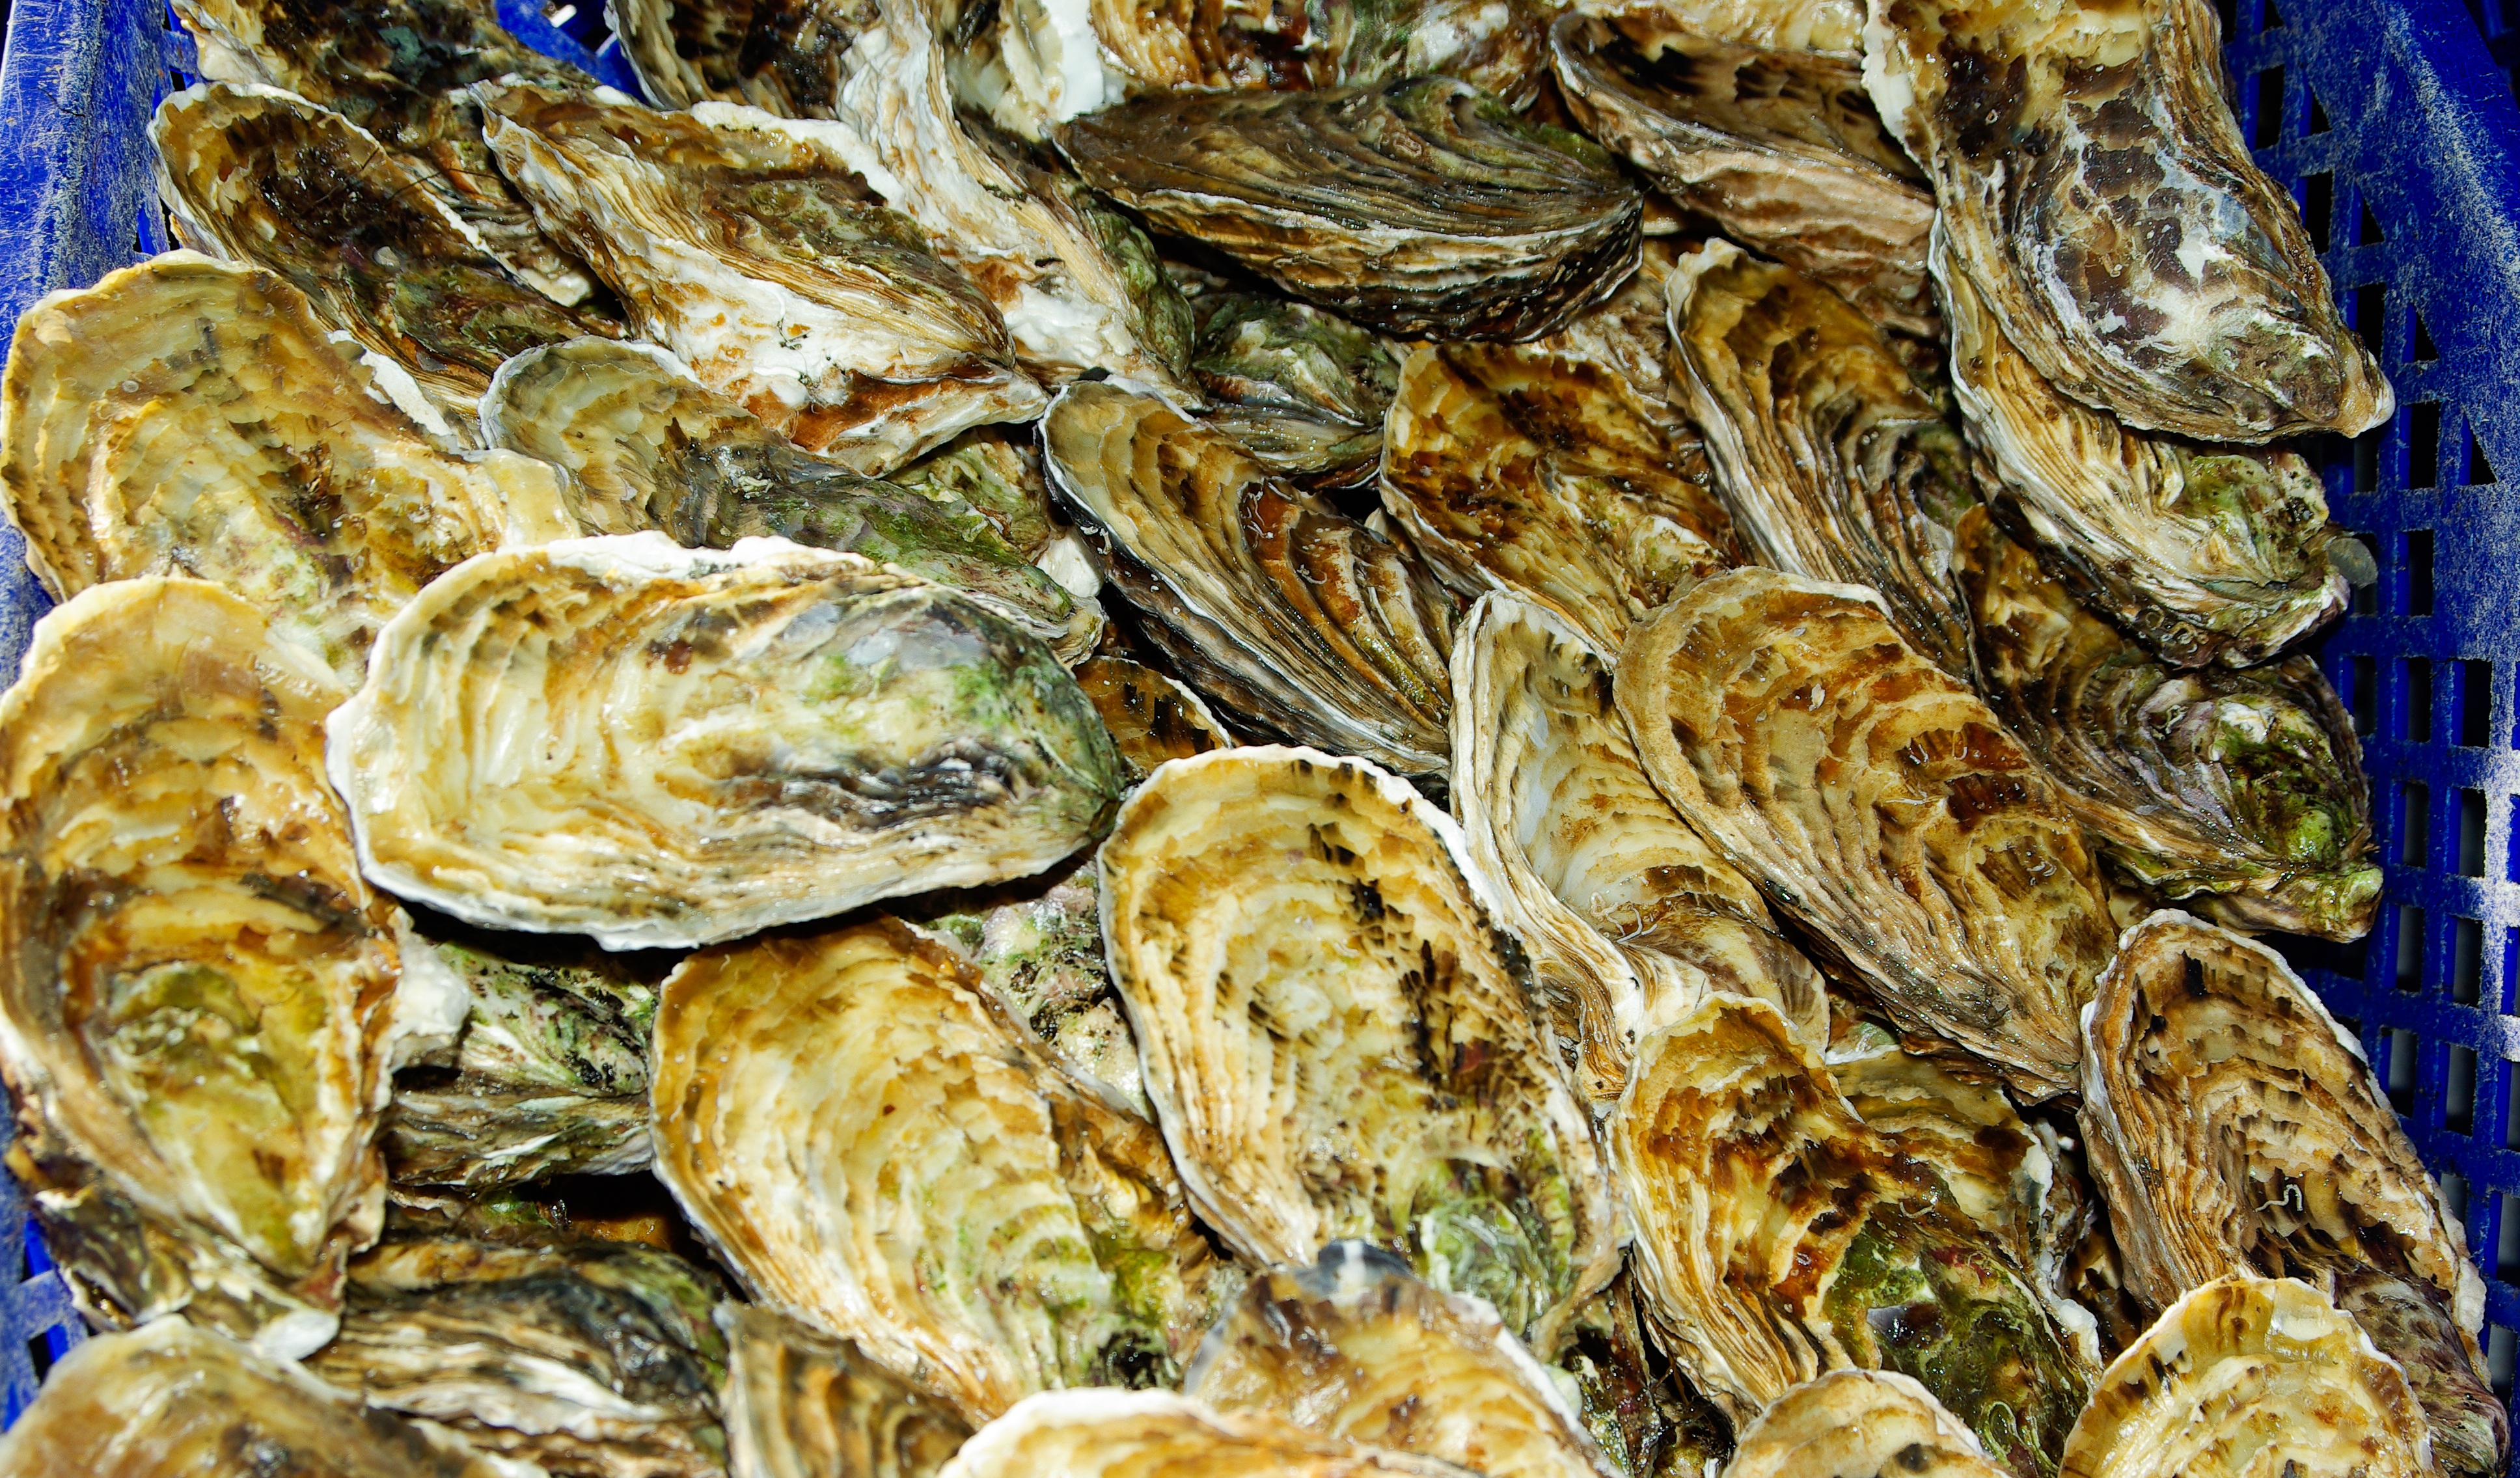
france, dish, food, oyster, seafood, fish, shellfish, invertebrate, mussel, shells, oysters, clams oysters mussels and scallops, animal source foods